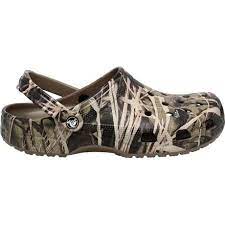
Label: Clog